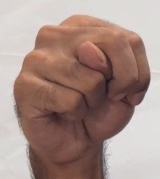
ASL sign: N